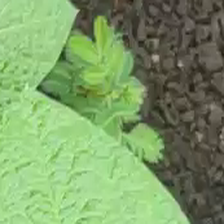
Weed species: Dwarf_cassia_(Chamaecrista pumila)